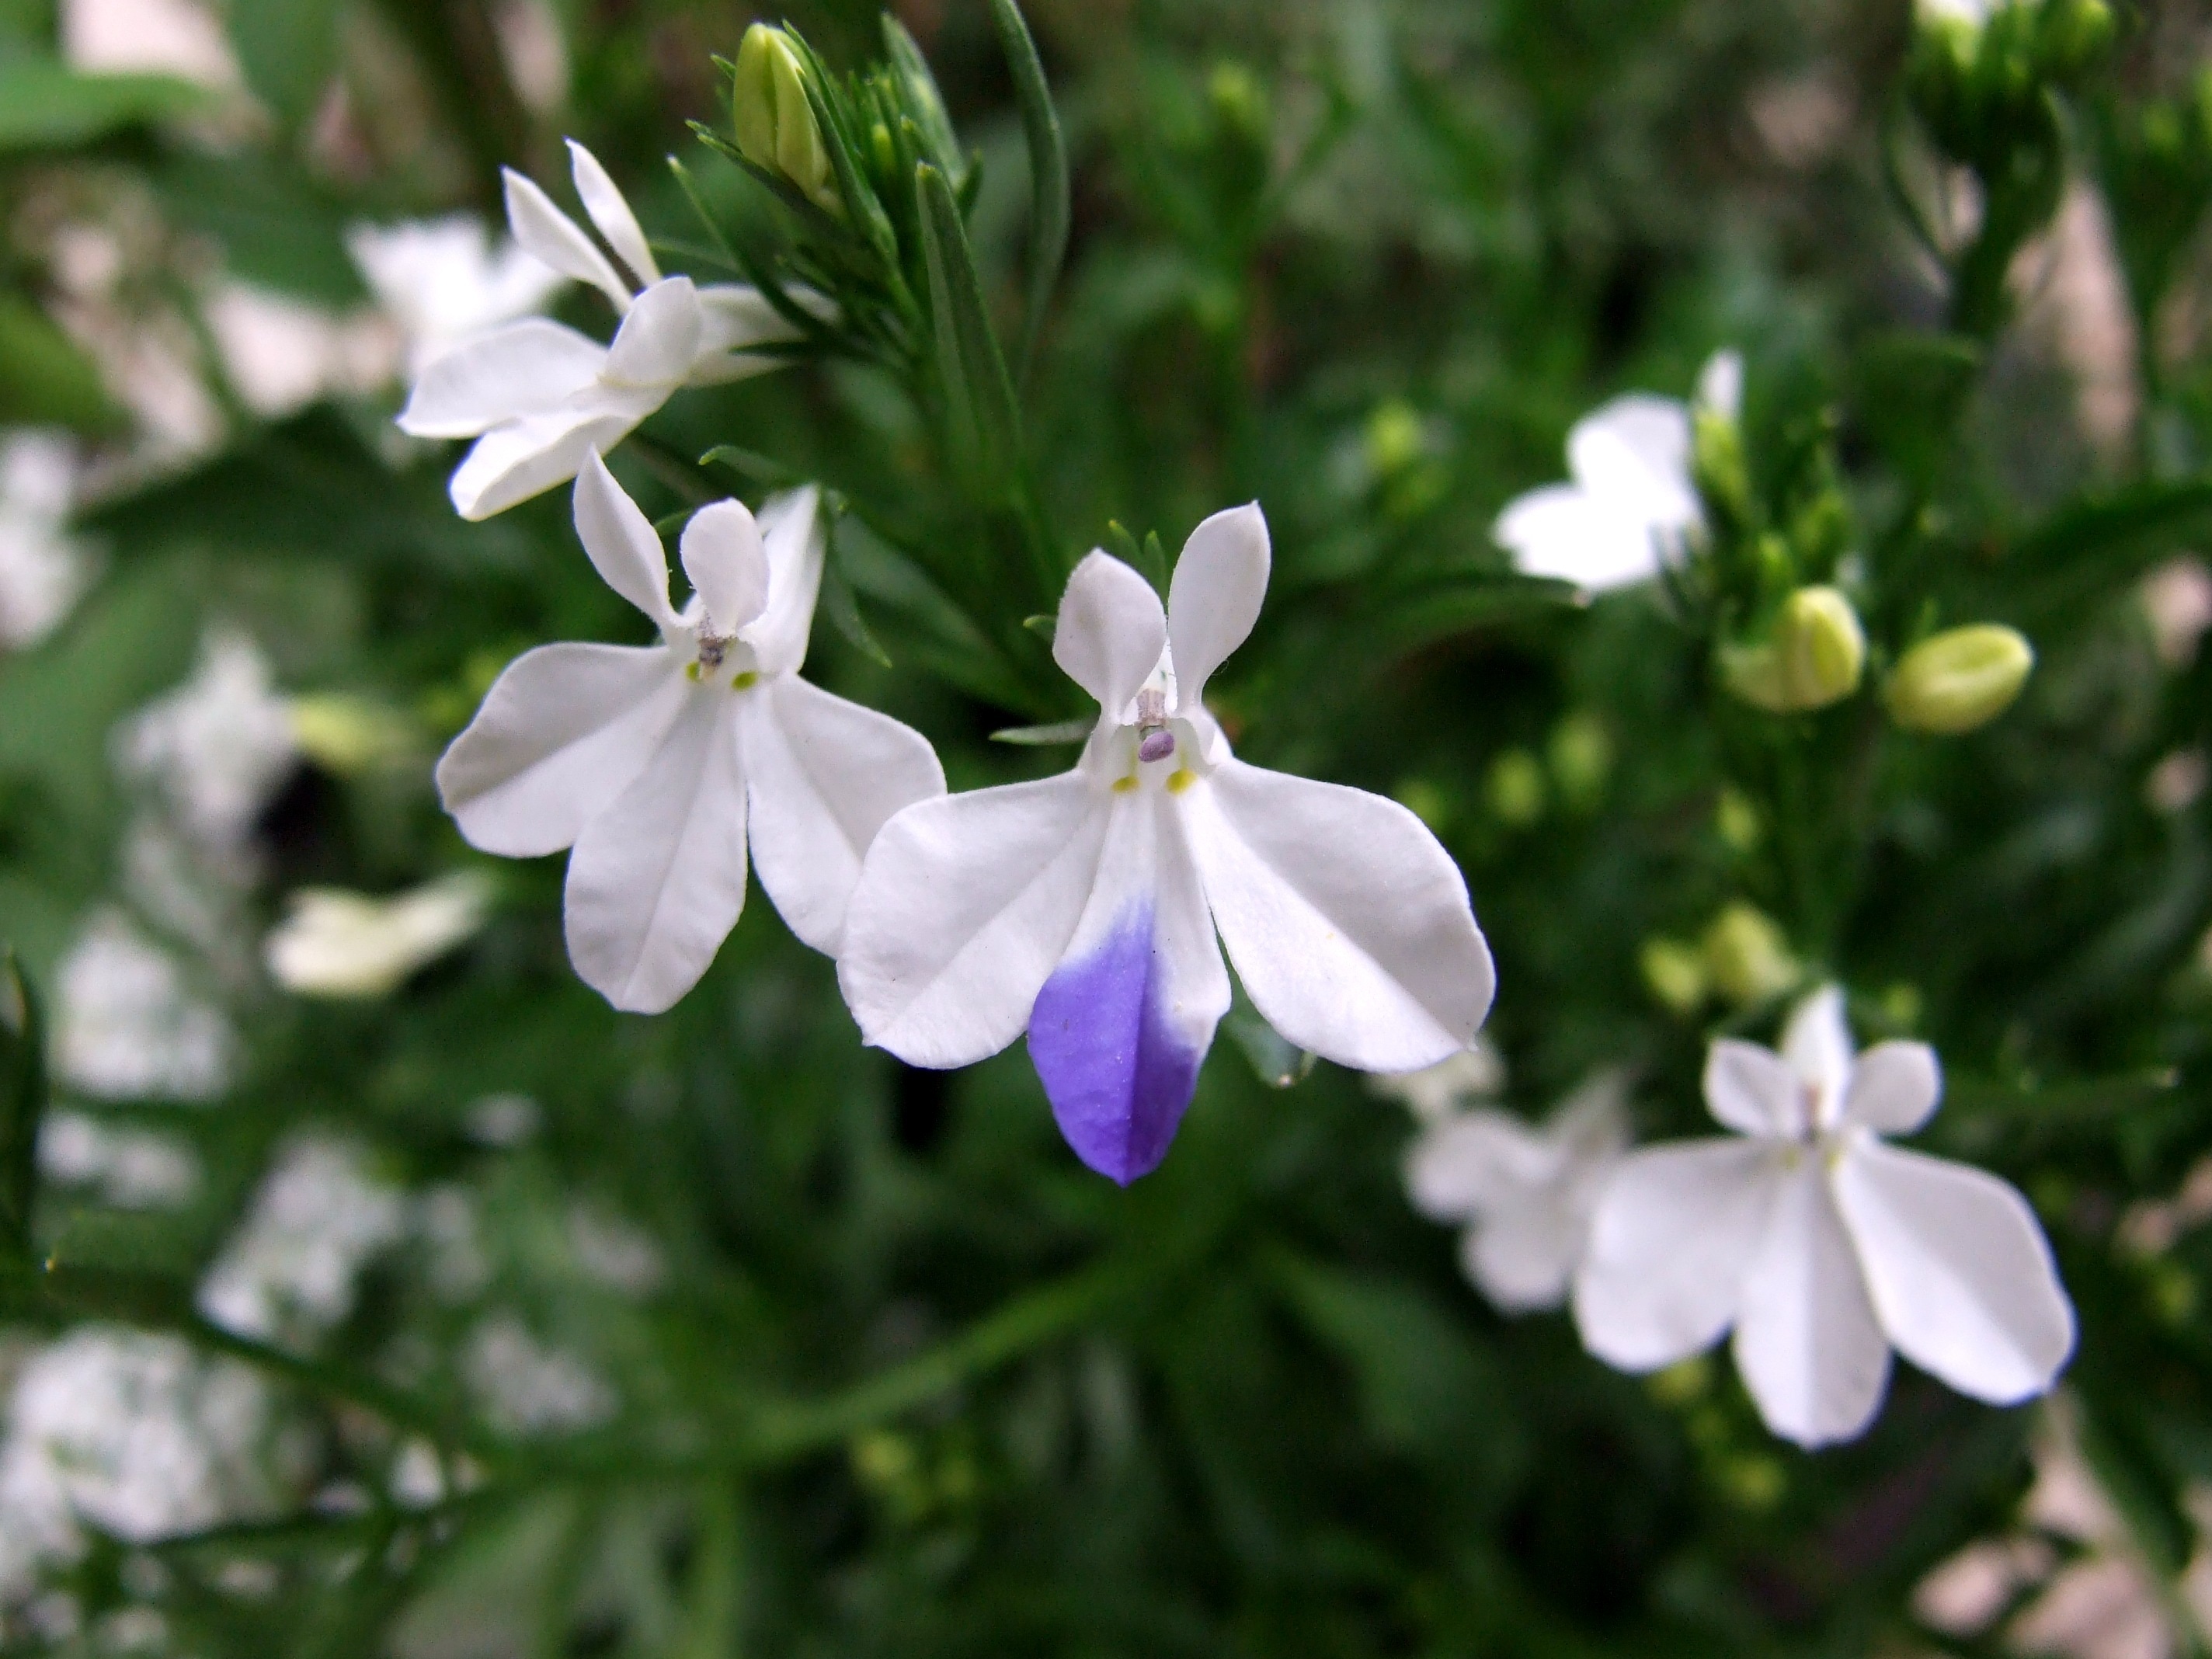
nature, blossom, plant, meadow, flower, petal, botany, flora, wildflower, flowers, fields, beauty, blooms, macro photography, jasmine, flowering plant, bellflower family, lobelia, land plant